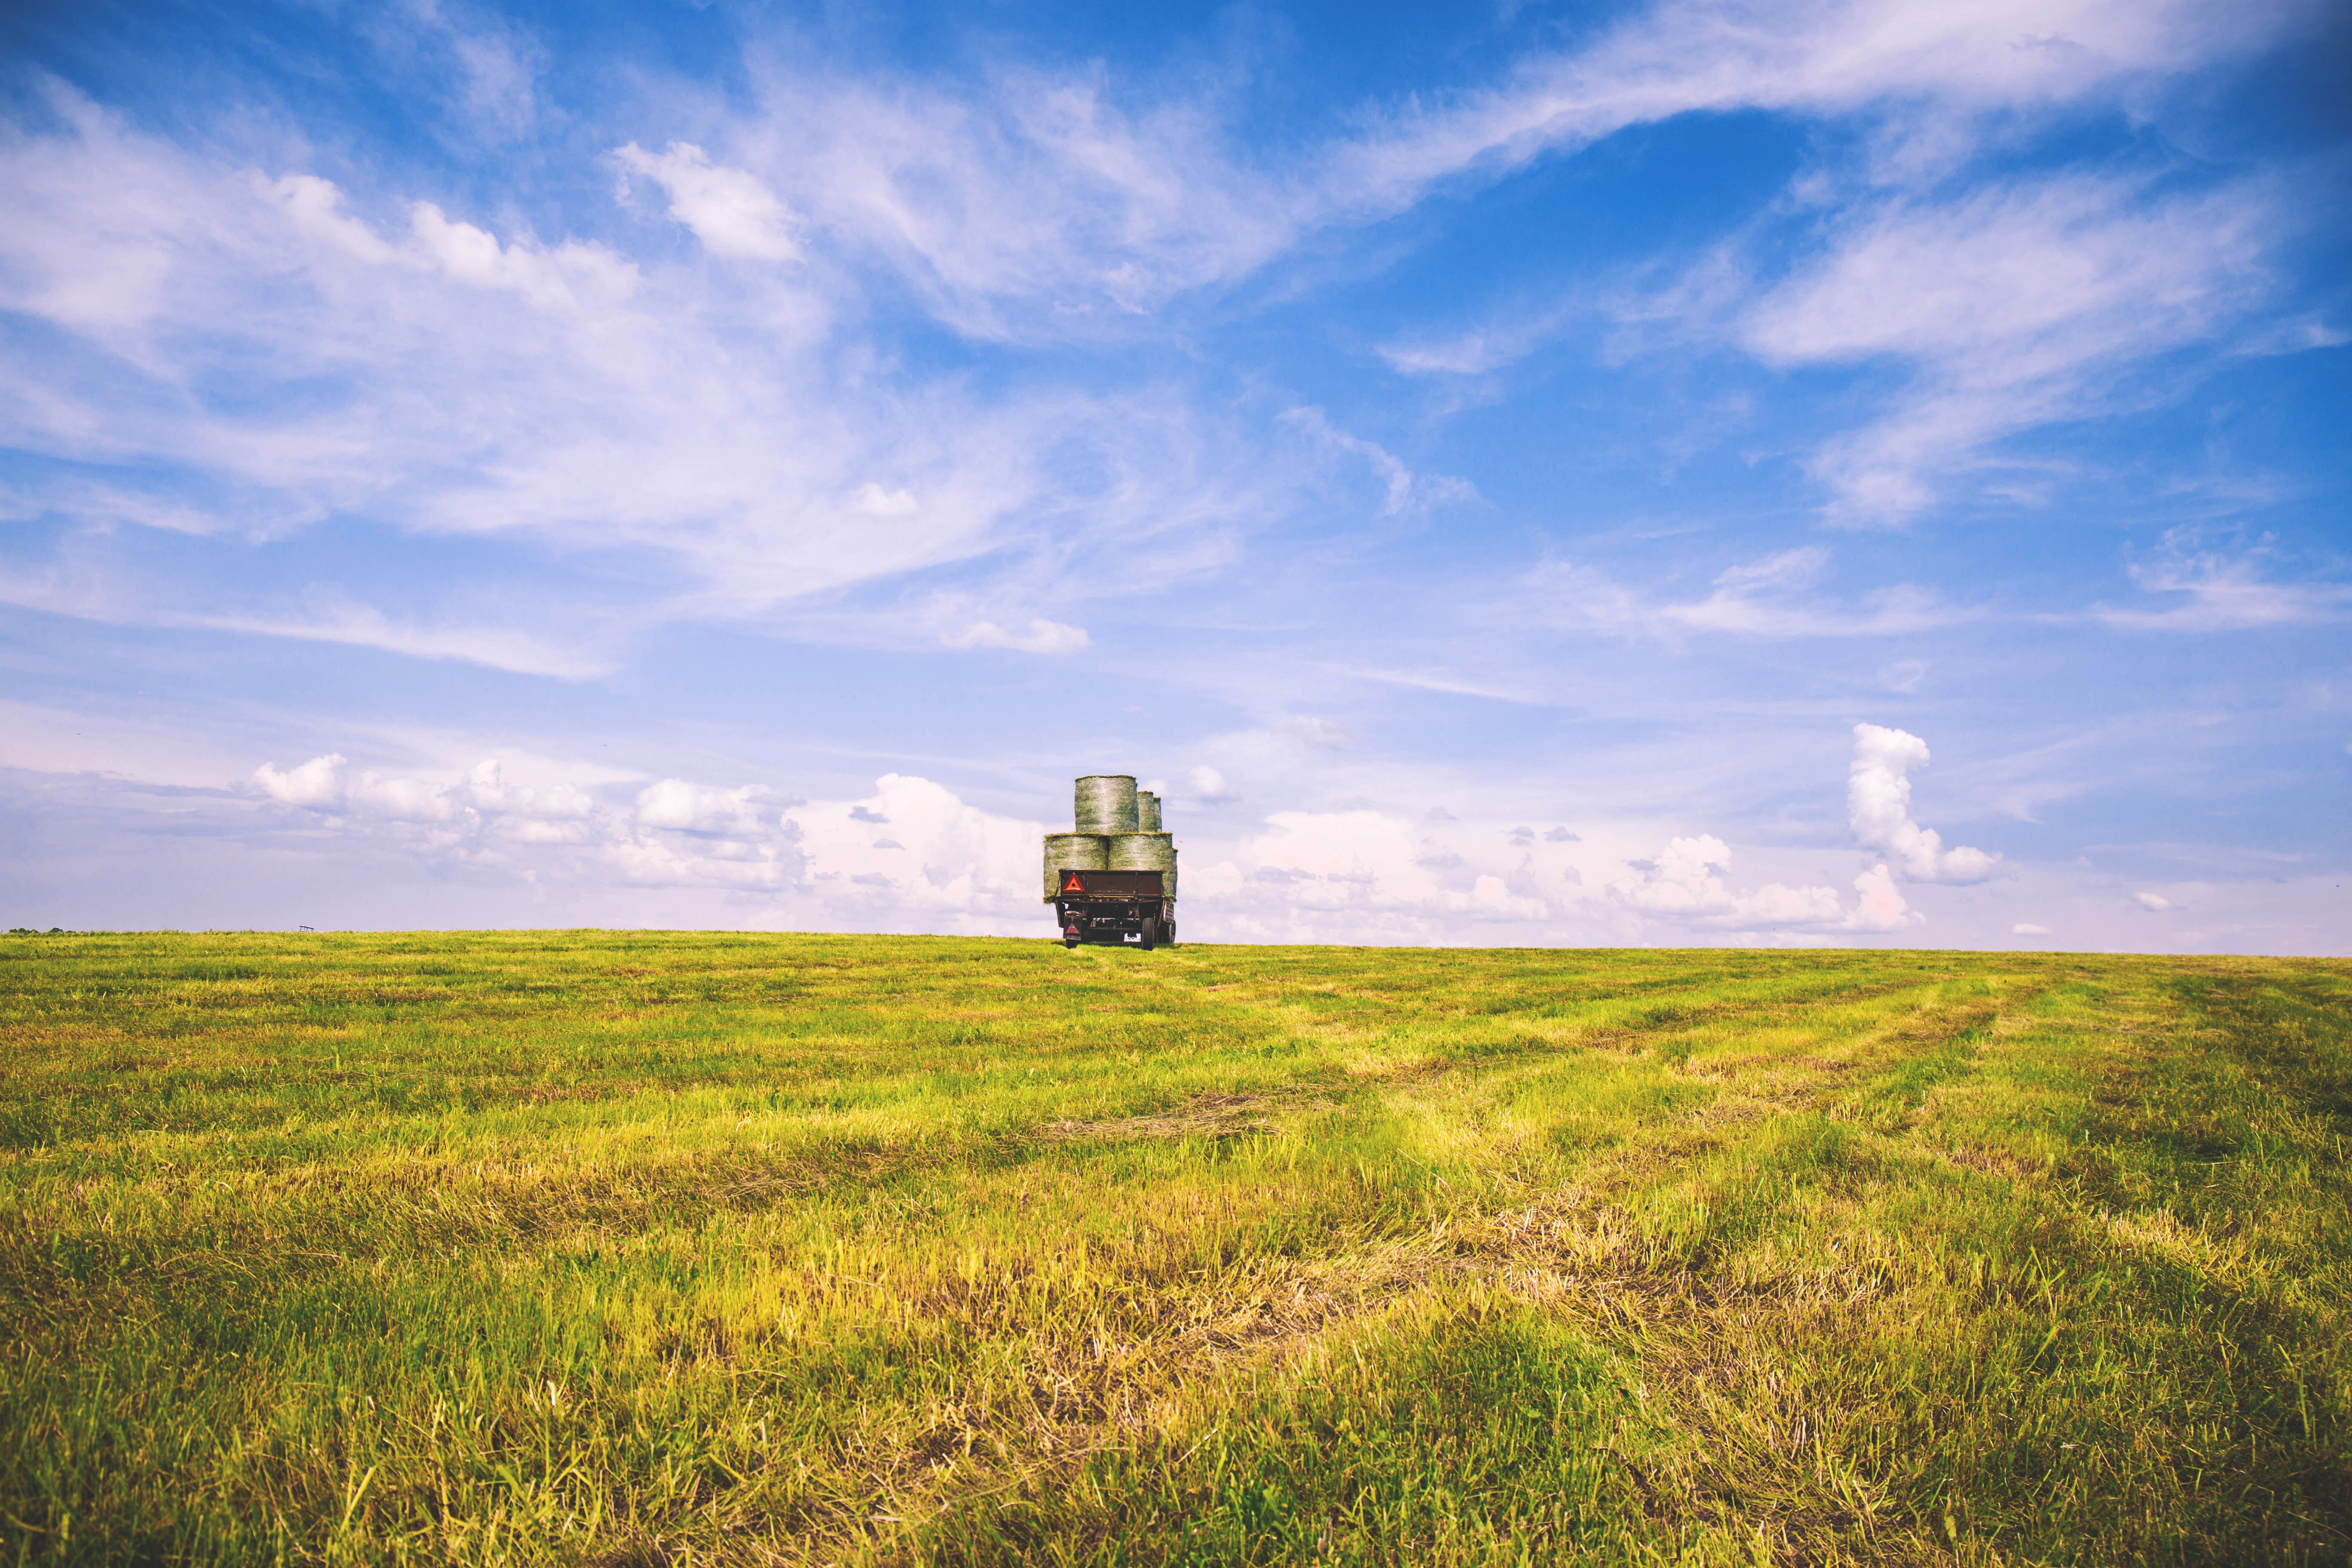
landscape, nature, grass, horizon, marsh, cloud, plant, sky, field, farm, meadow, prairie, countryside, sunlight, morning, hill, truck, crop, pasture, agriculture, plain, rapeseed, clouds, grassland, wetland, habitat, ecosystem, steppe, rural area, natural environment, grass family